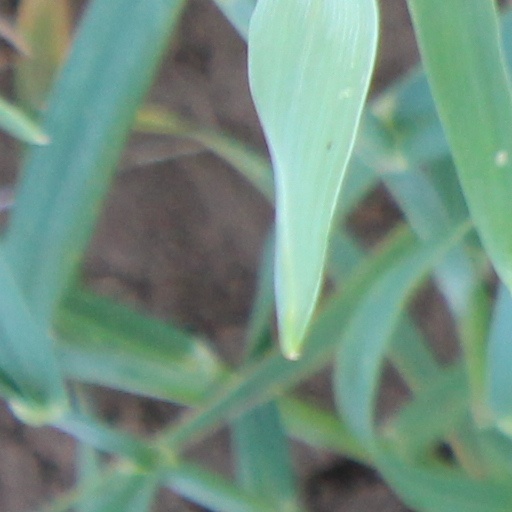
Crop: wheat